Möhlin railway station

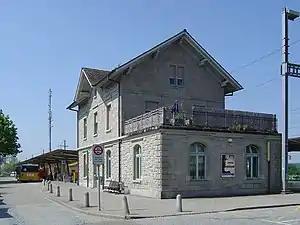
The station building in 2007

Möhlin railway station is a railway station in the municipality of Möhlin, in the Swiss canton of Aargau. It is an intermediate stop on the Bözberg line and is served by local trains only.